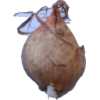
Label: onion